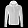
Label: Coat